Day of Mourning (Australia)

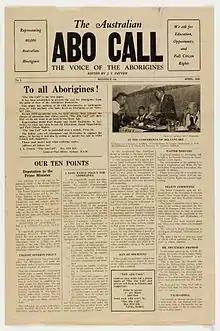
Front page of the first edition of "The Australian Abo Call"

WE, representing THE ABORIGINES OF AUSTRALIA, assembled in Conference at the Australian Hall, Sydney, on the 26th day of January, 1938, this being the 150th anniversary of the whitemen's seizure of our country, HEREBY MAKE PROTEST against the callous treatment of our people by the white men in the past 150 years, AND WE APPEAL to the Australian Nation to make new laws for the education and care of Aborigines, and for a new policy which will raise our people to FULL CITIZEN STATUS and EQUALITY WITHIN THE COMMUNITY.